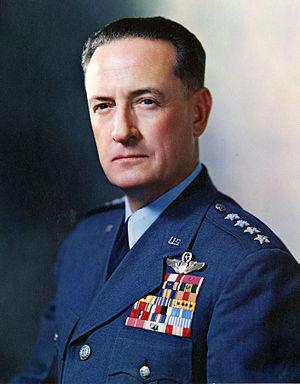
Le Vice Chief of Staff of the United States Air Force est le deuxième officier le plus gradé de l'armée de l'air américaine. En cas d'absence ou d'empêchement du chef d'état-major de l'armée de l'air, le VCSAF assume les tâches et responsabilités du CSAF. Le VCSAF peut également exercer d'autres fonctions que lui confient le Secrétaire à la défense, le Secrétaire à l'US Air Force ou le CSAF. Le VCSAF est nommé par le président des États-Unis et doit être confirmé par un vote à la majorité du Sénat. En vertu de la loi, le VCSAF est nommé général quatre étoiles.
Thomas Dresser White, né le 6 août 1901 à Walker et mort le 22 décembre 1965 à Washington, est un général des forces aériennes des États-Unis.